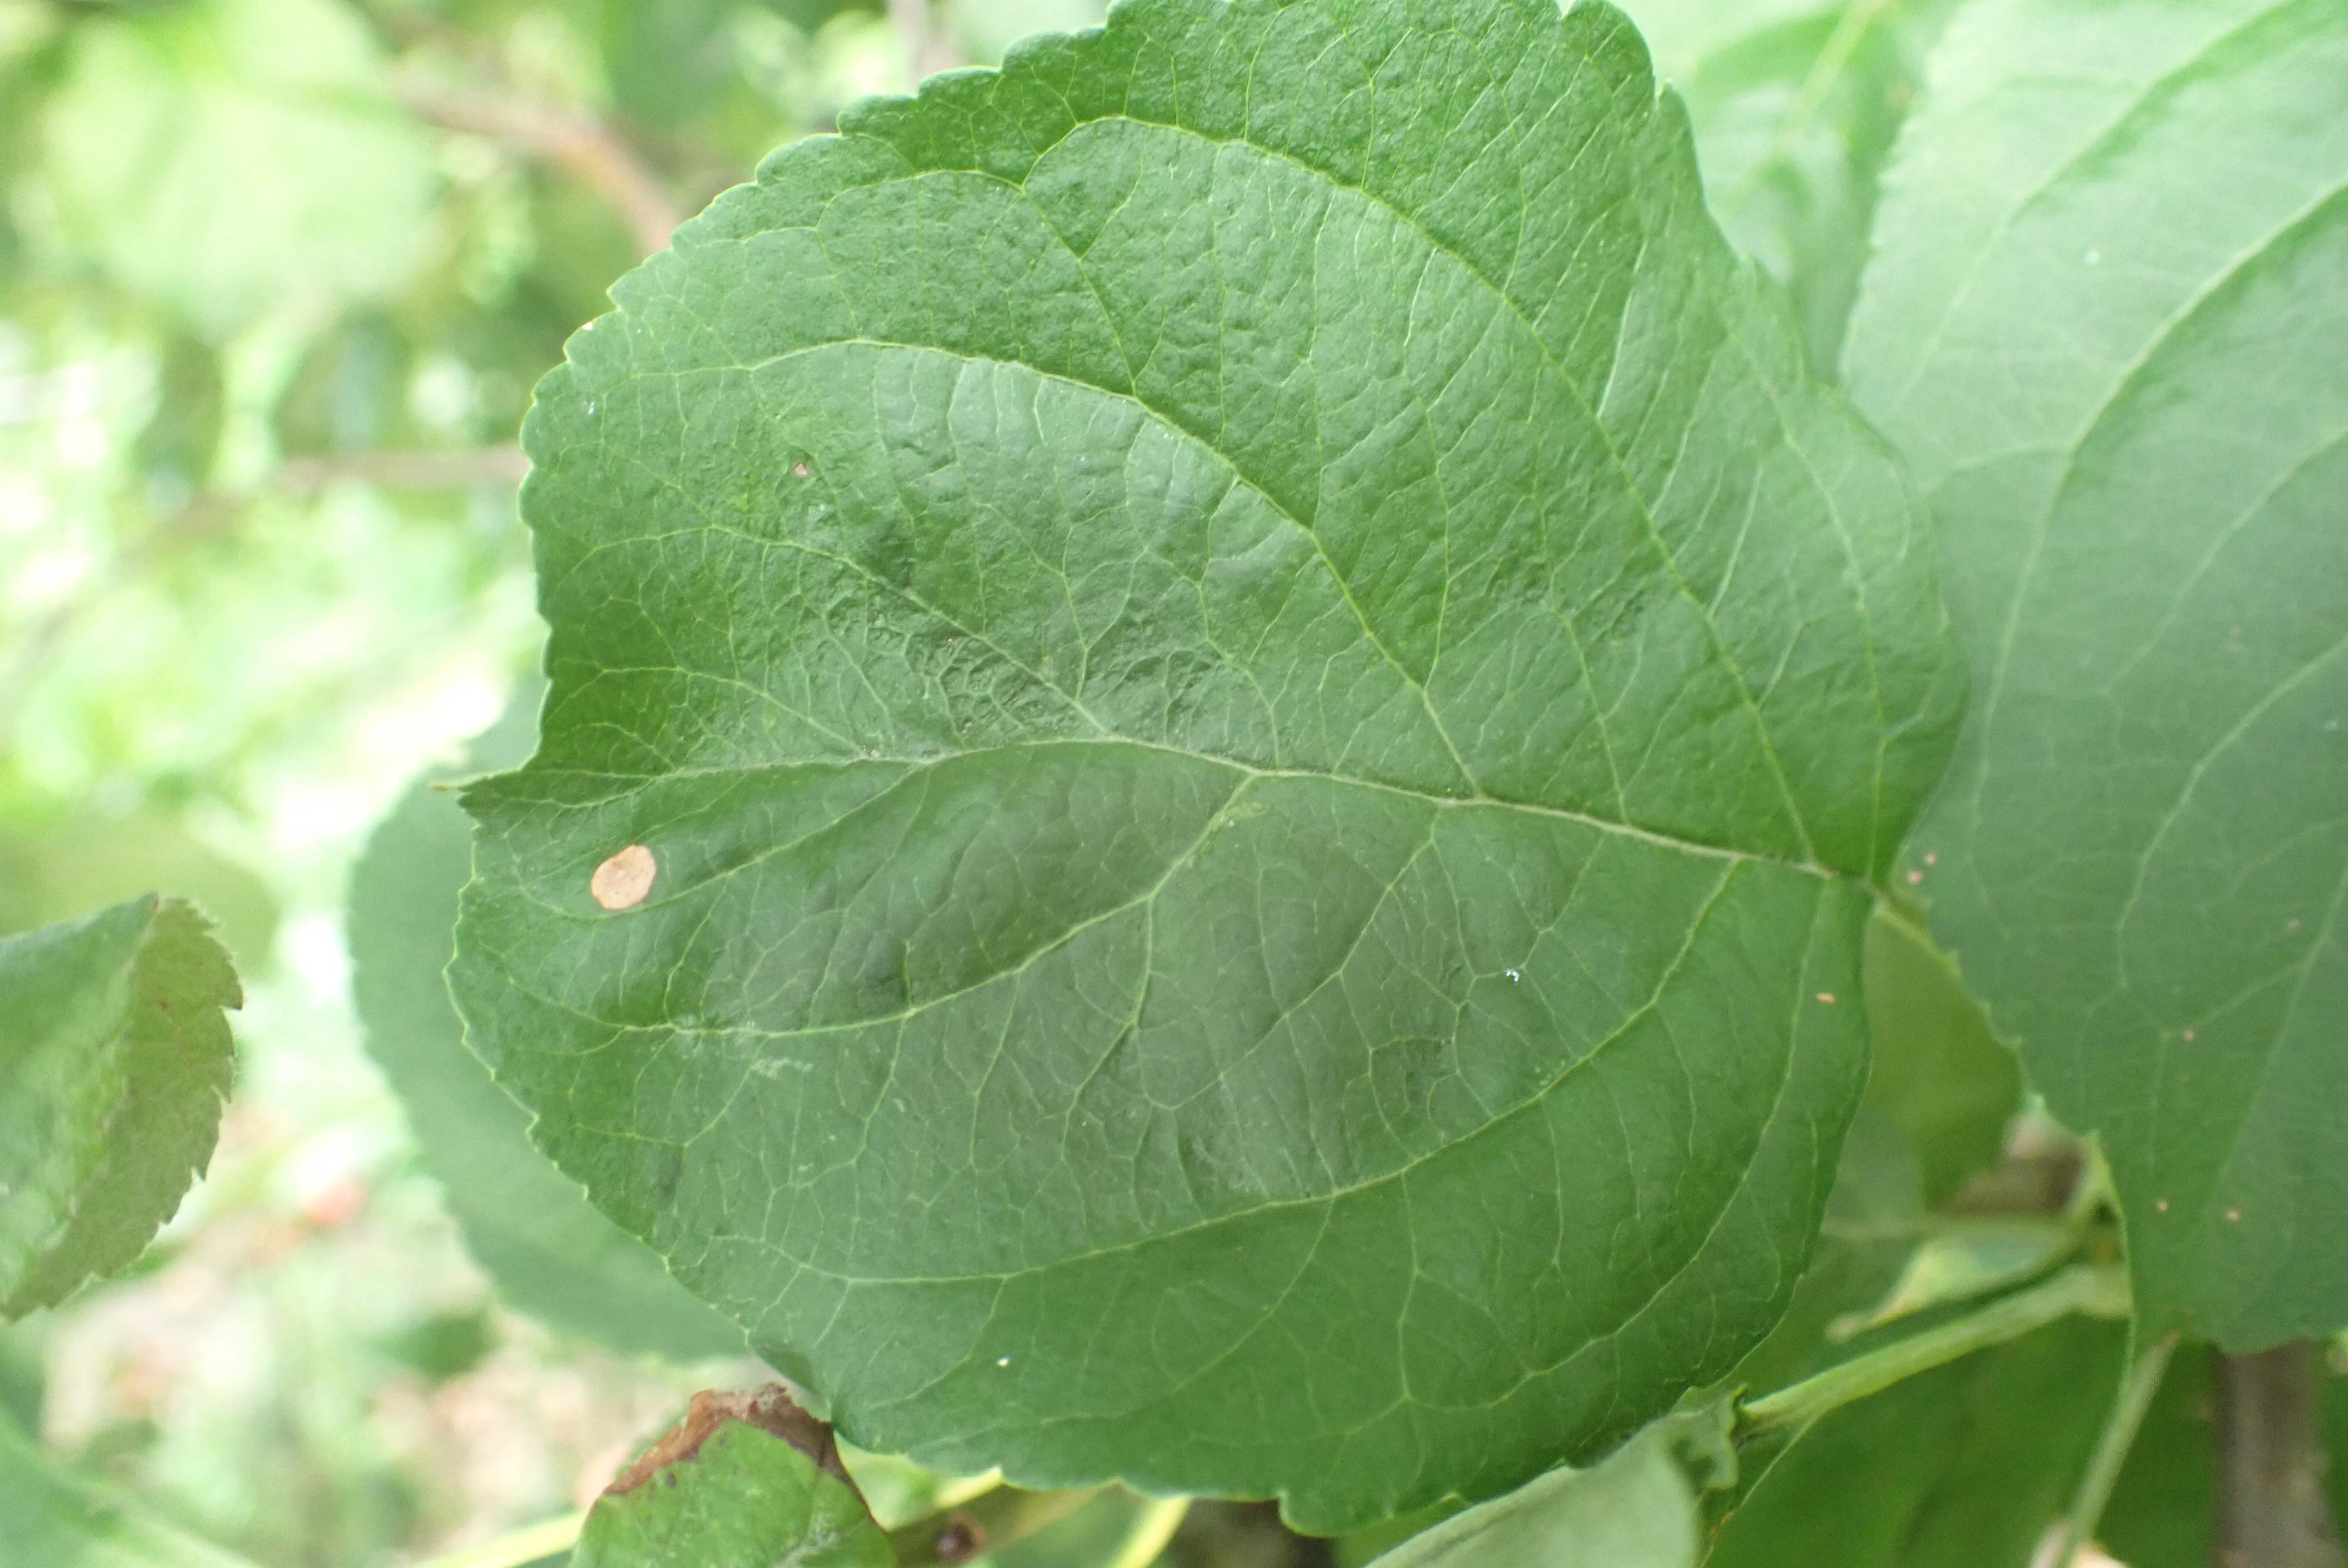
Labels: frog_eye_leaf_spot